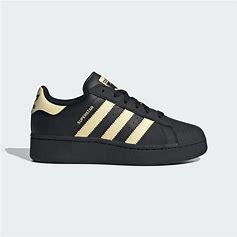
Brand: Adidas
Model: Superstar XLG